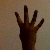
The image shows a hand gesture representing the number 4 in Indian Sign Language.